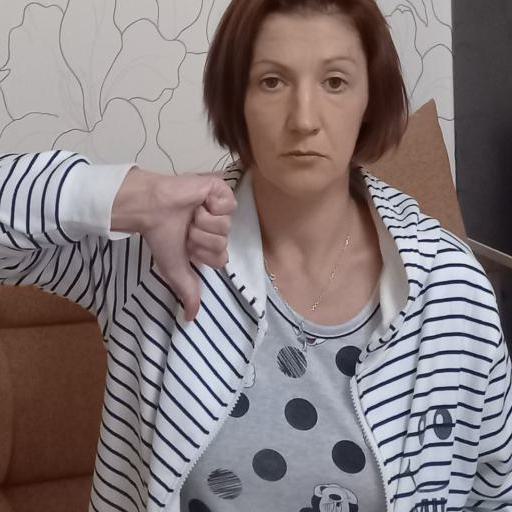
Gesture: dislike